Shikharji

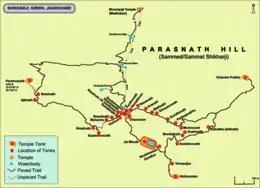
Trail map showing tonks on Parasnath Hill

The pilgrimage of Shikharji starts with a "Palganj" on Giridih road. Palganj has a small shrine dedicated to Parshvanatha. Then, offerings are made to temples at Madhuban on the base of Parasnath hill. Madhuban has many dharamshalas and bhojnalayas for pilgrims.